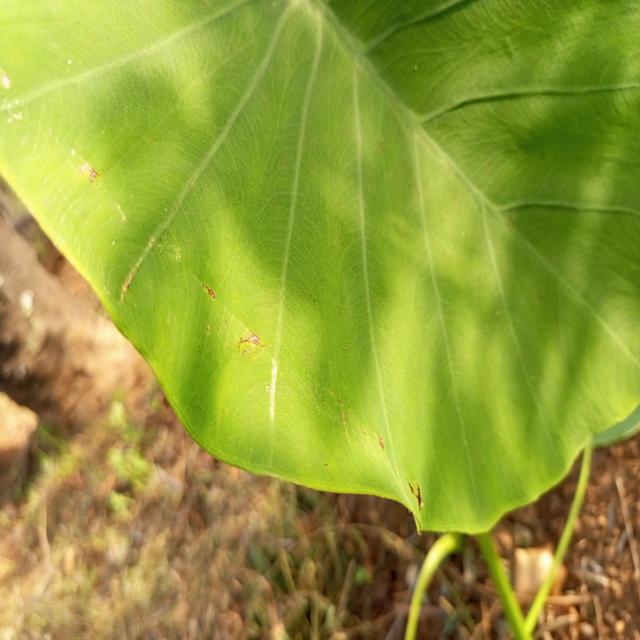
Label: Early_Blight